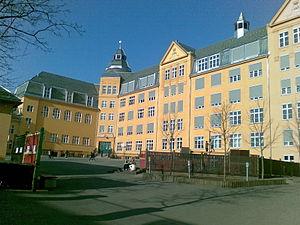
Balthazar Conrad Lange était un architecte norvégien.